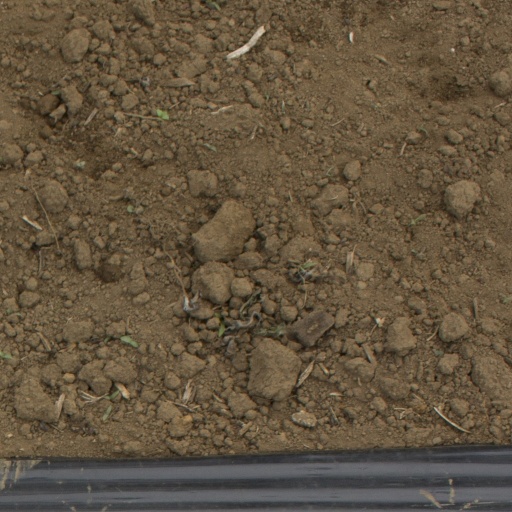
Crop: Jerusalem artichoke